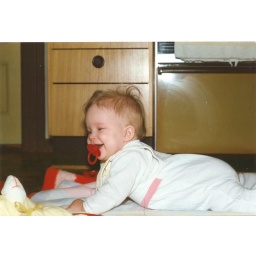
i still have that yellow teddy-thing! it's sitting in my bed right now : ) it lost it's mouth though..